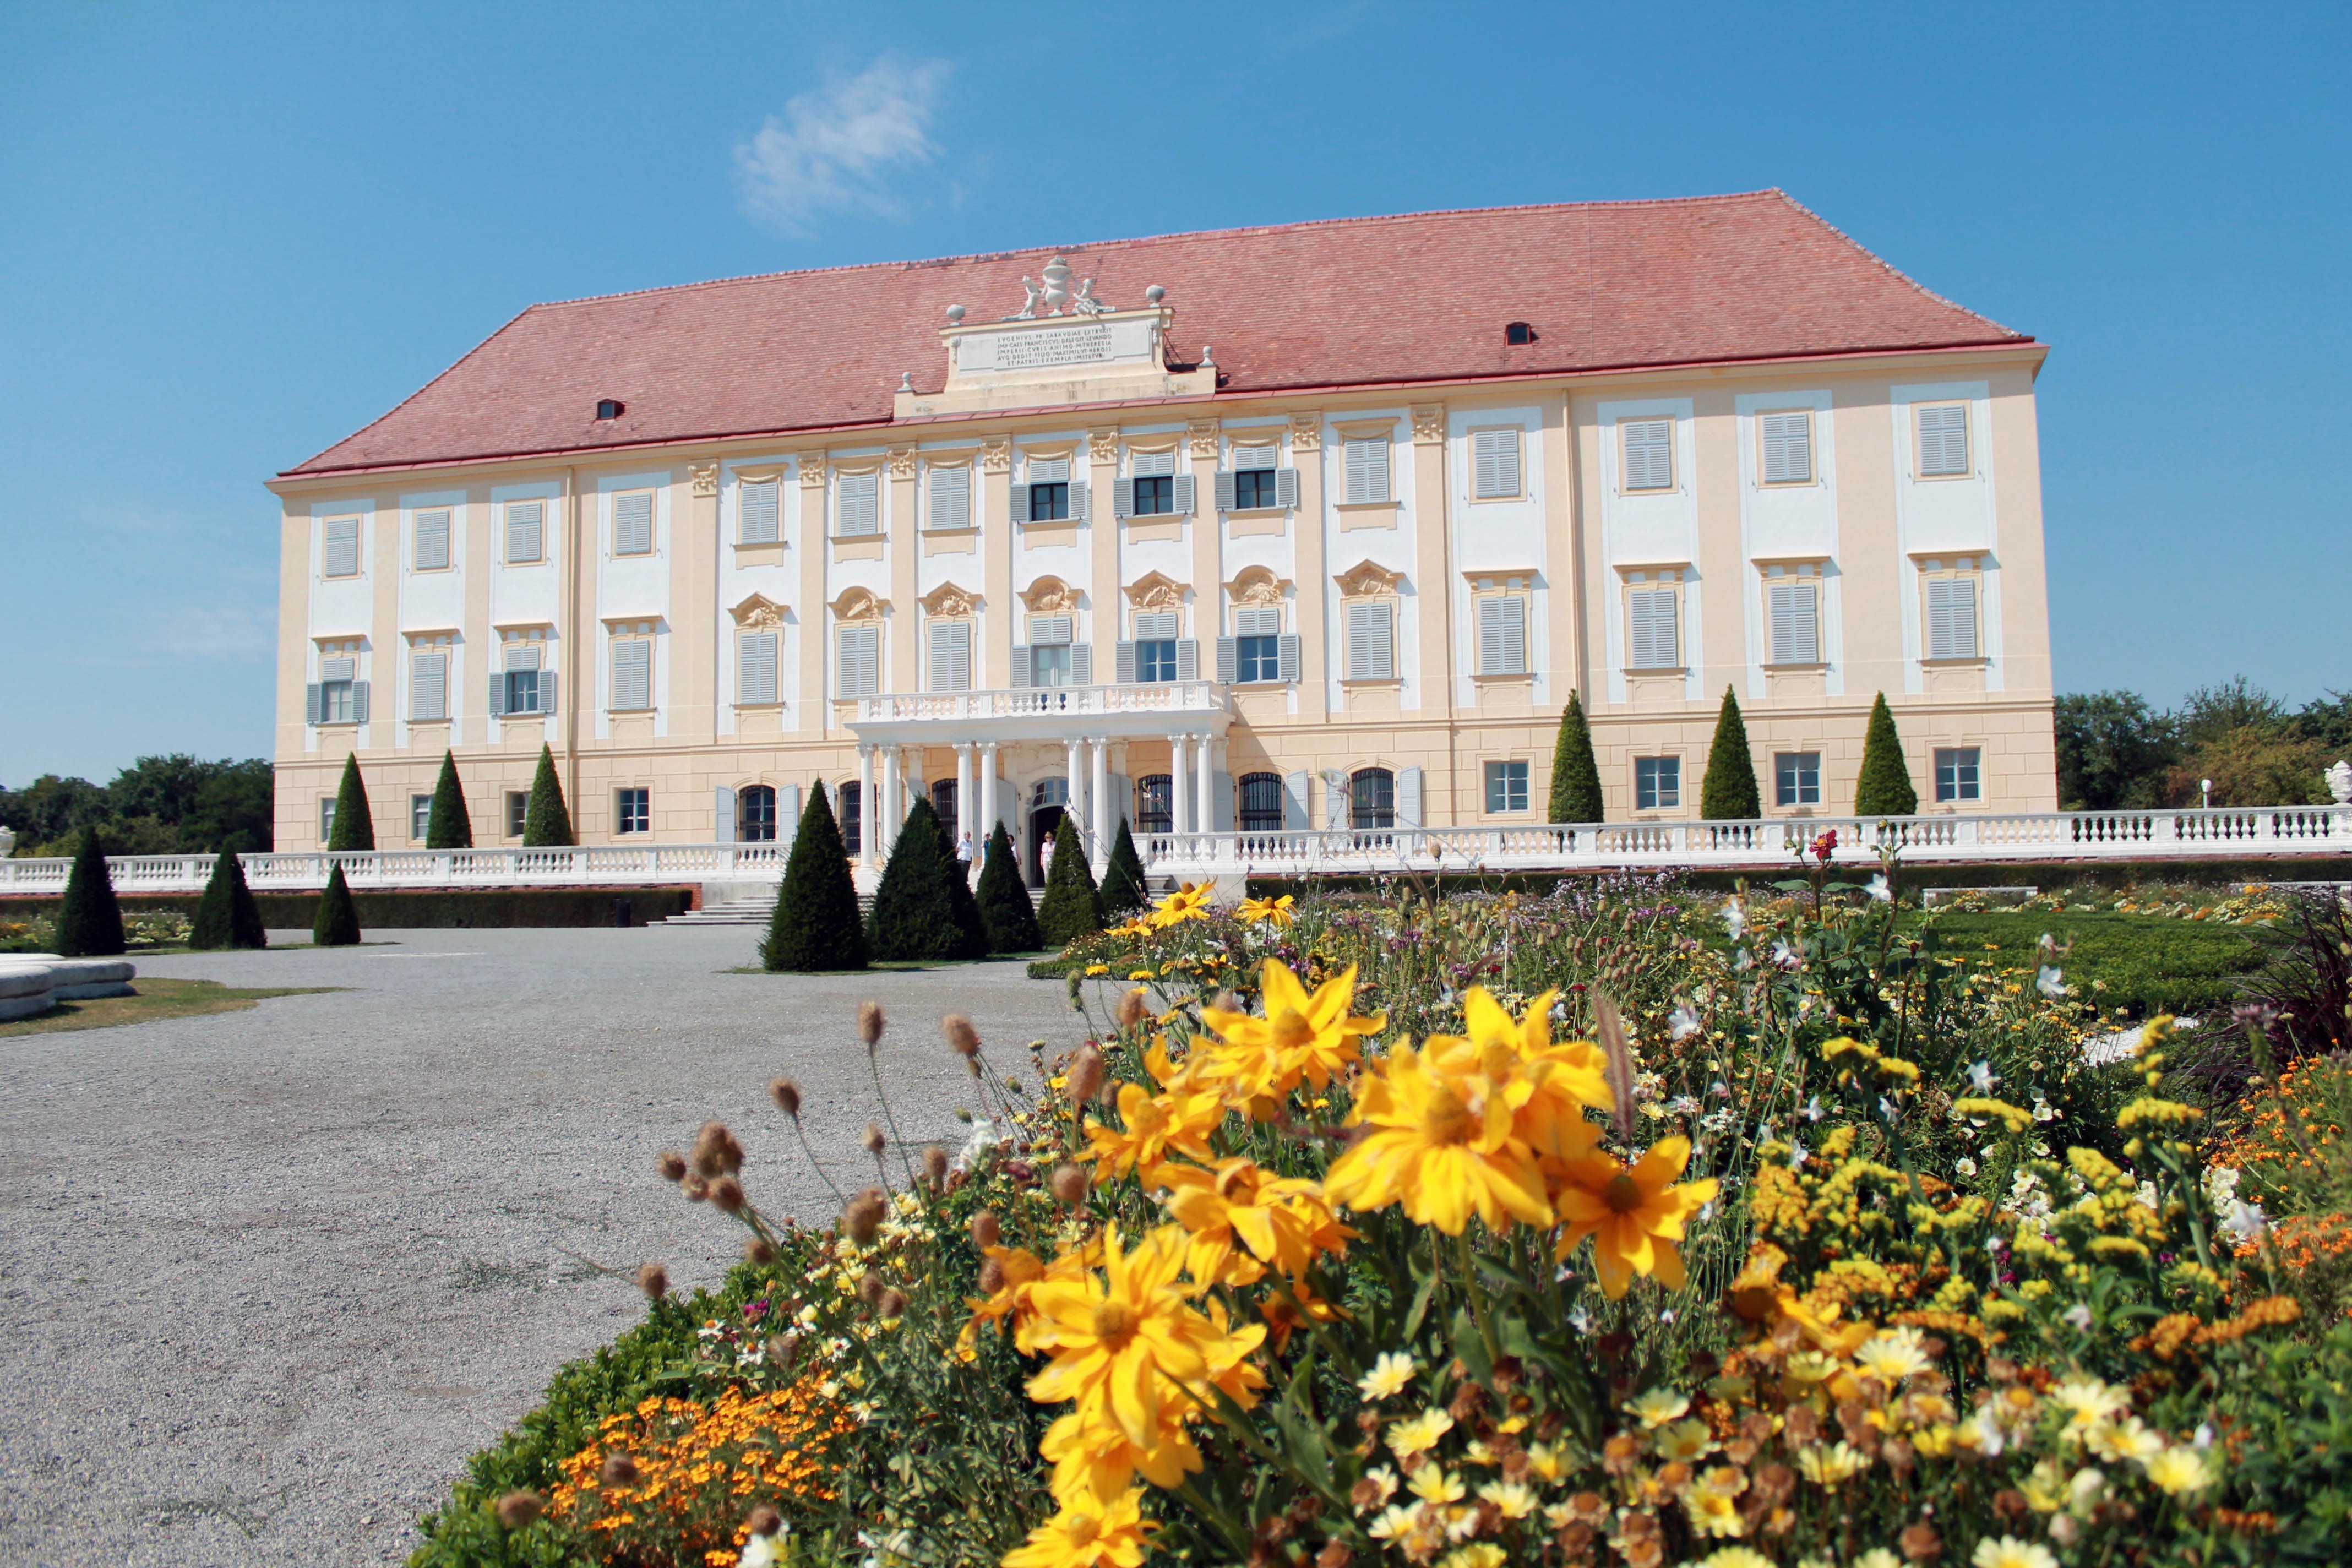
architecture, villa, building, palace, castle, facade, property, school, campus, estate, hof, real estate, lower austria, residential area